TNT Jackson

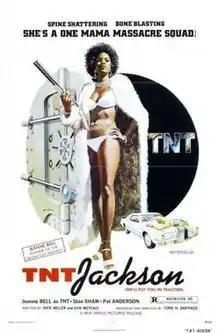
Original film poster by John Solie.

TNT Jackson, released in the Philippines as Dynamite Wong and T.N.T. Jackson, is a 1974 American blaxploitation film produced and directed by Cirio H. Santiago. The script was originally written by actor Dick Miller, but Roger Corman had it rewritten in the Philippines by expatriate American actor Ken Metcalfe.